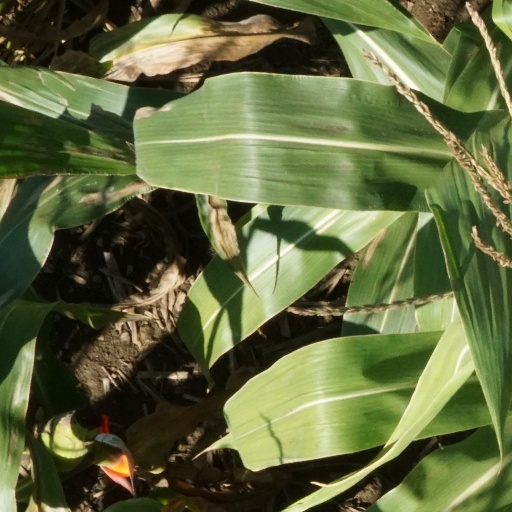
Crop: maize; corn